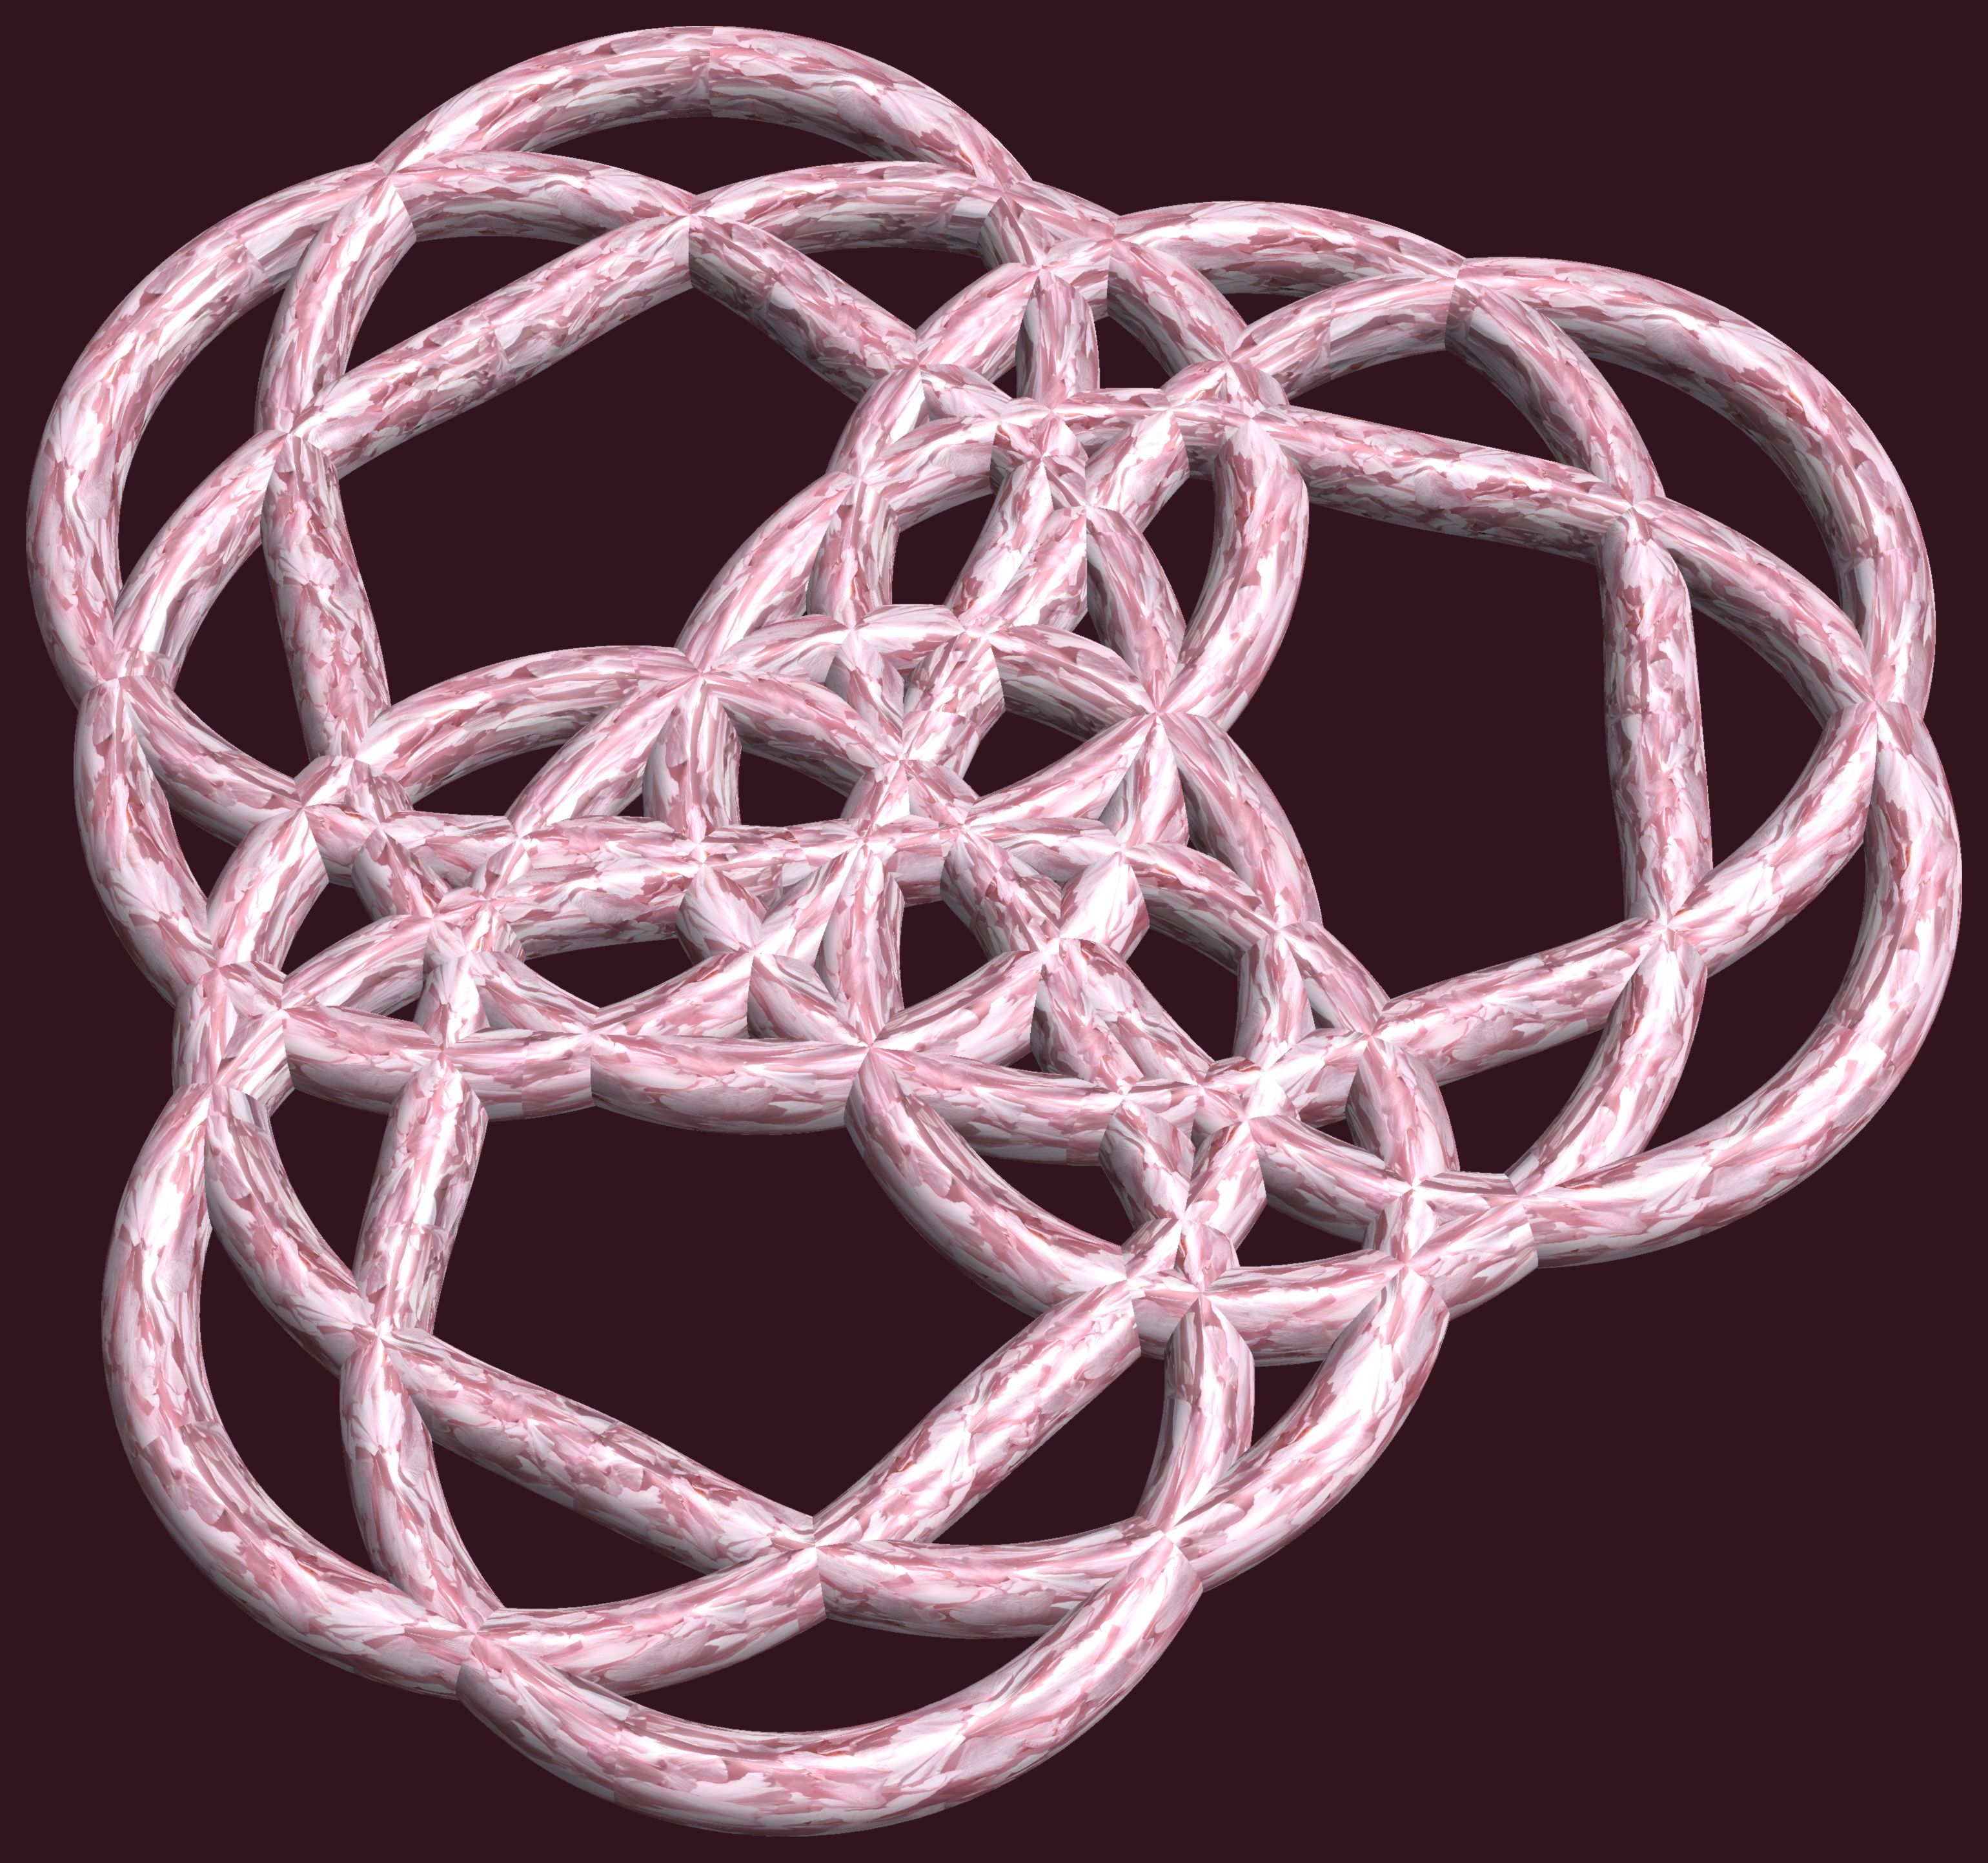
rope, structure, texture, chain, pattern, material, circle, design, symmetry, 3d, graphic, torus, mathematica, cg, parametricplot3d, code, program, algorithm, abstruct, mapping